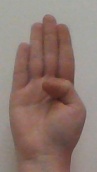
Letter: kaaf